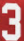
Number: 3